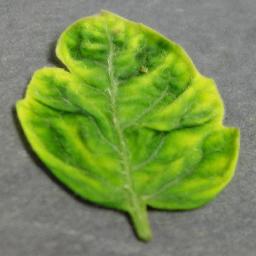
Label: Tomato___Tomato_Yellow_Leaf_Curl_Virus